Ukrainian Insurgent Army

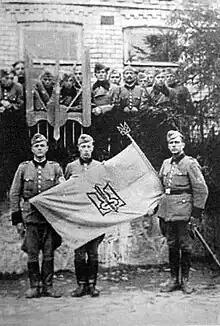
115th Schutzmannschaft Ukrainian Auxiliary Police battalion, 1943

The relationship between Ukrainian Insurgent Army and Nazi Germany varied on account of the intertwined interests of the two actors, as well as the decentralized nature of the UPA.